Laforet

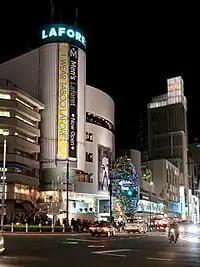
Laforet Harajuku by night, with the Meiji-dori Omotesando intersection in the lower foreground

Constructed over part of the old Tokyo Central Church, a newer church located behind the store, Laforet was opened in 1978.